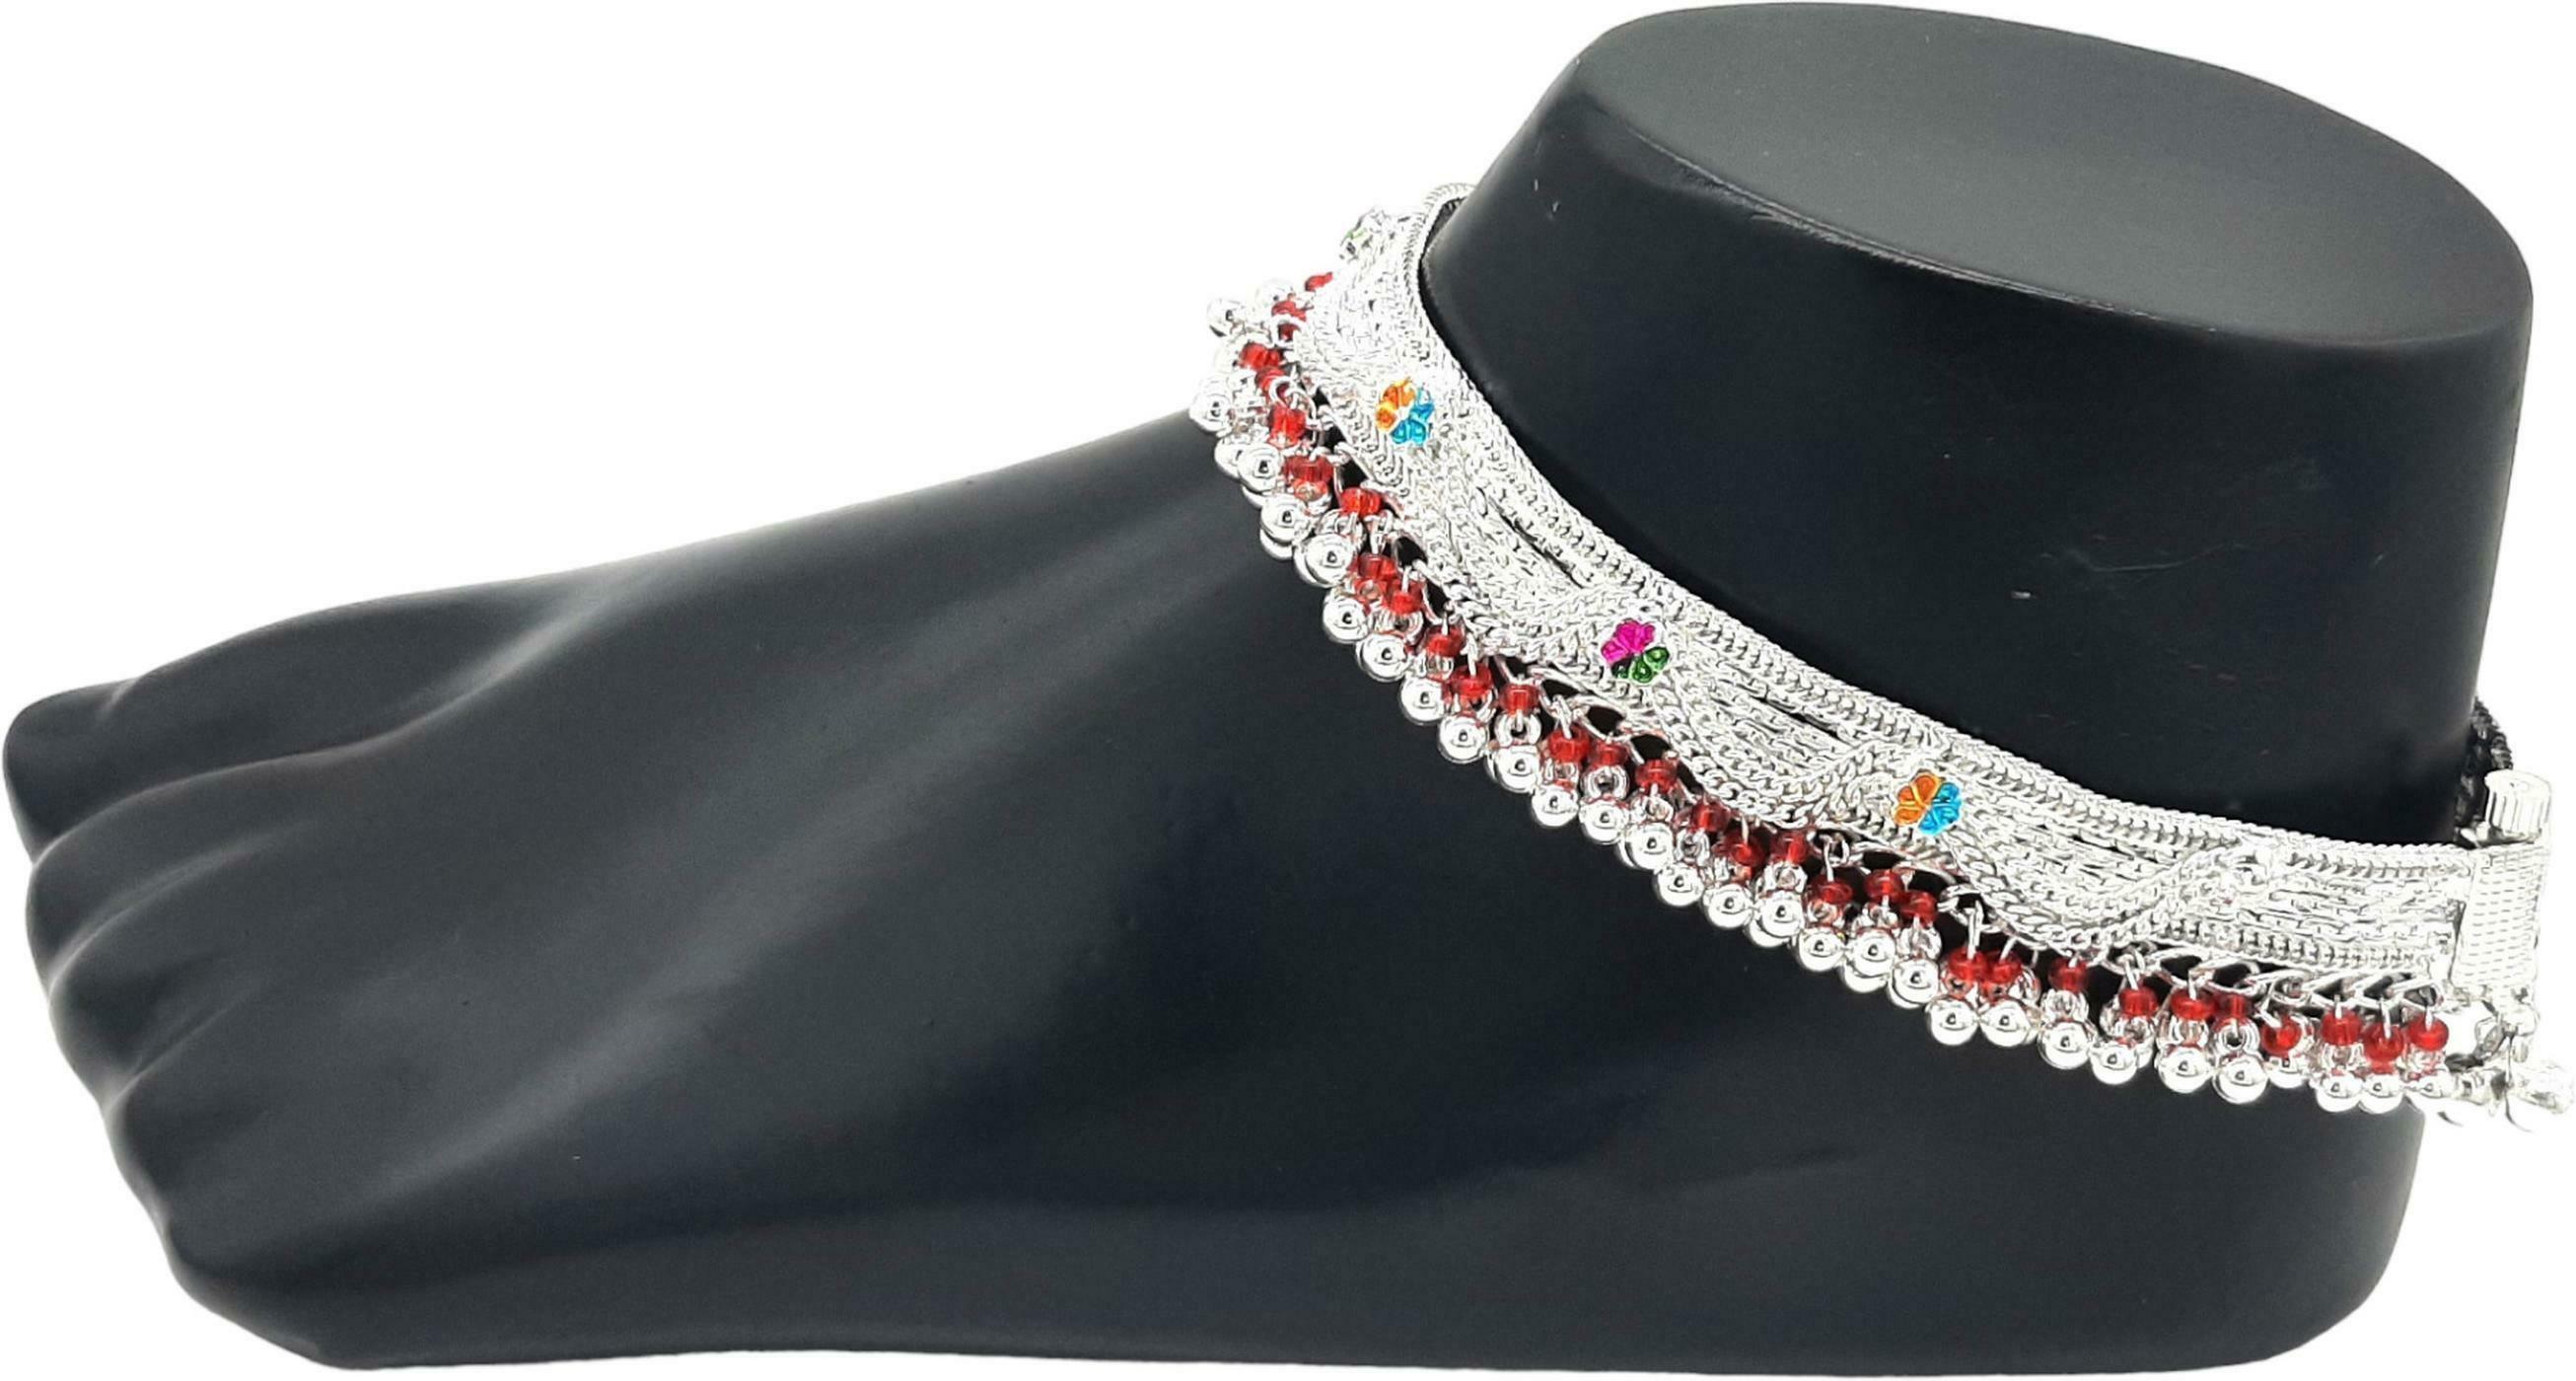
BR Ornaments Elite Bejeweled Women Anklets & Toe Rings Alloy Anklet (Pack of 2)
Type: Anklet
Brand: BR Ornaments
Price: Rs. 399
 This silver anklet looks good with all indian outfitsor traditional outfits suitable girls and women of all ages. grab this pair of anklets, you will feel stylish ankle and shining silver anklet will make beautiful, you must buy the sns traders anklets you will never go wrong with the latest design, fancy anklets in silver jewellery.